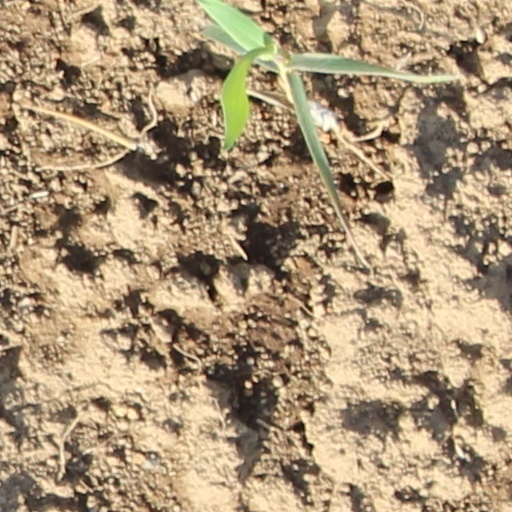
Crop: wheat